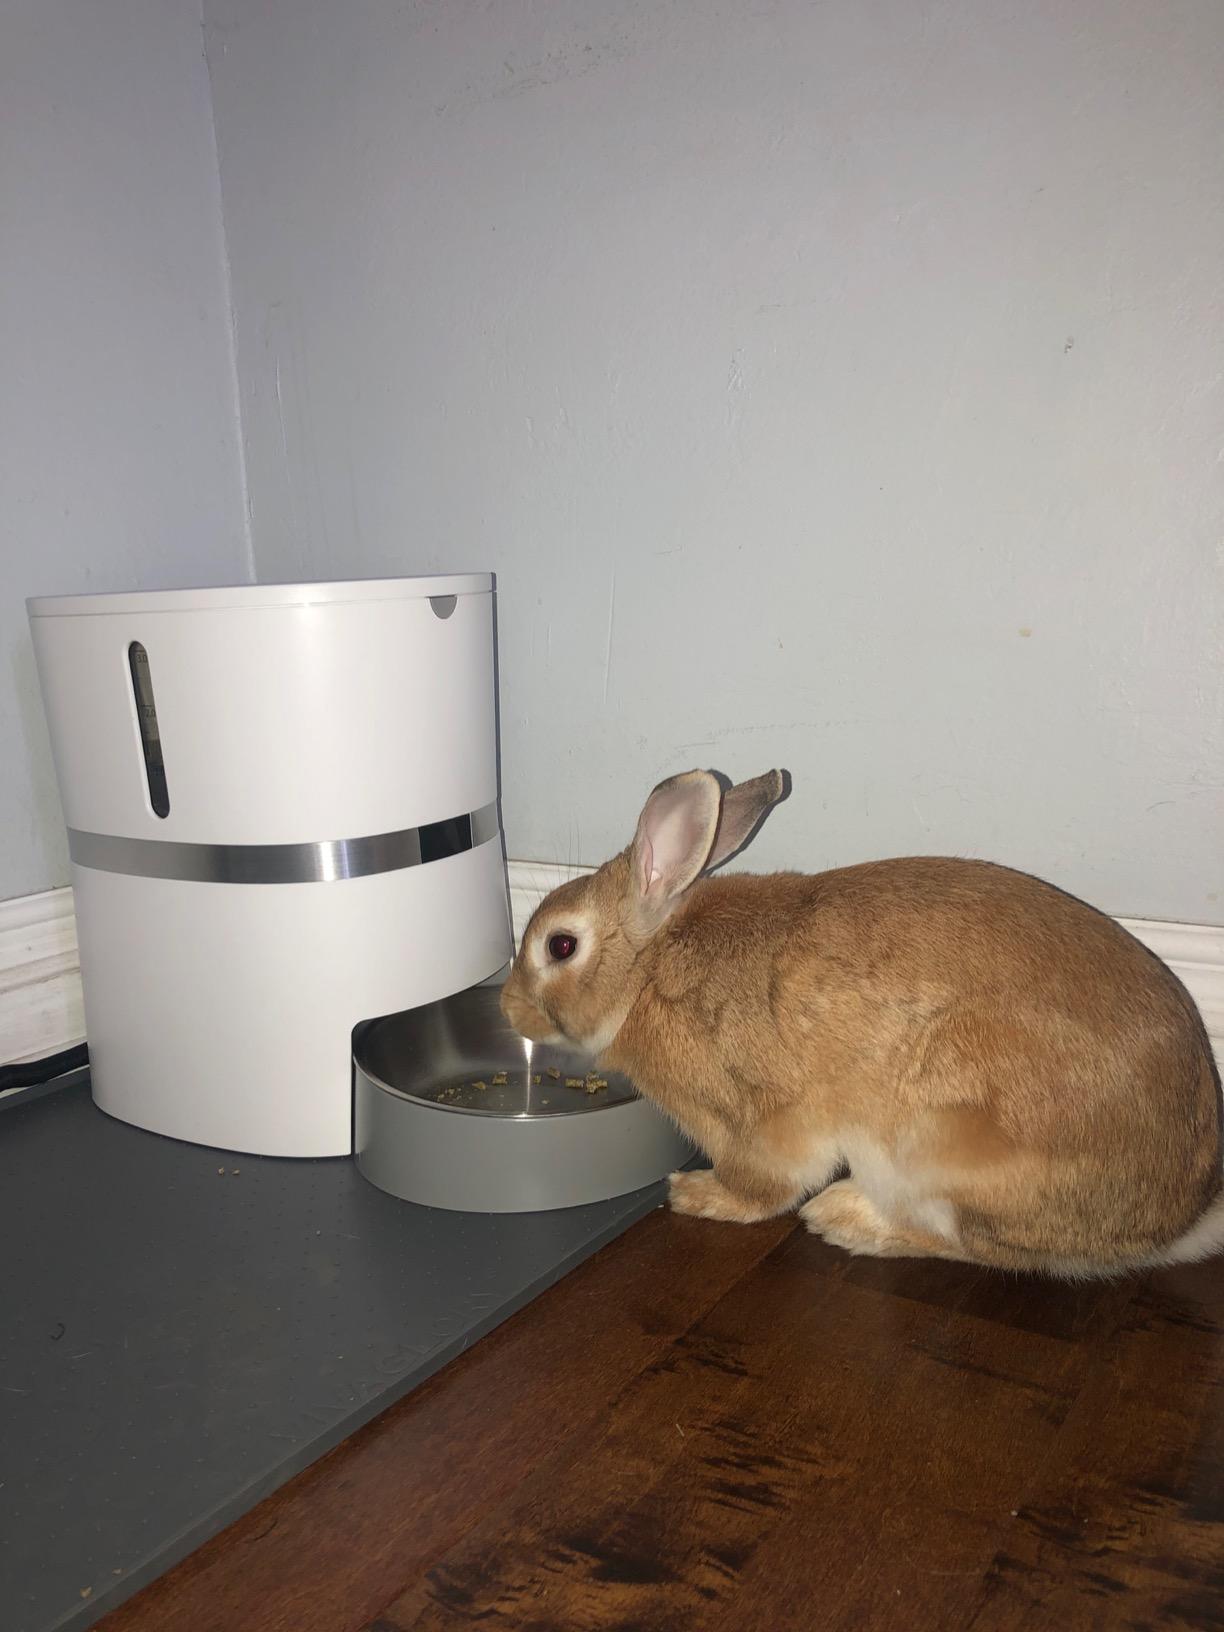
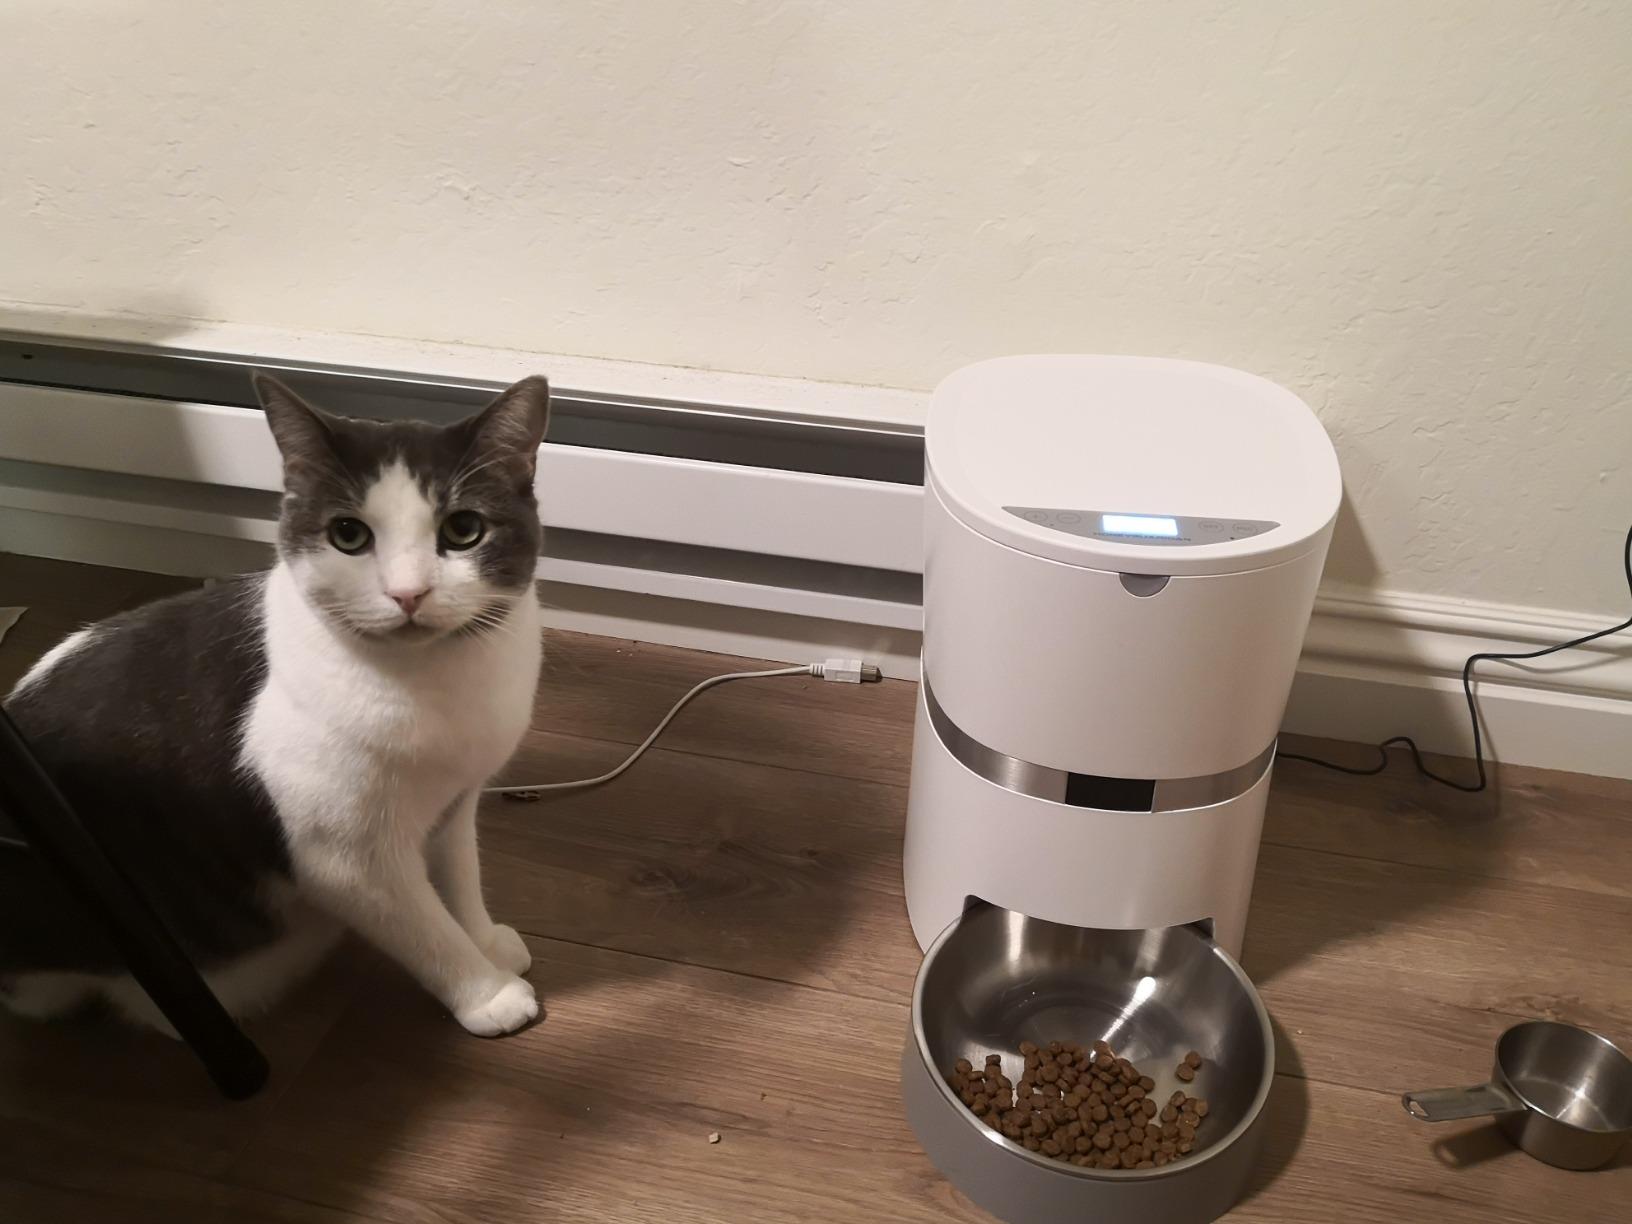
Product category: items_feeder
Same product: yes